Glenelg Inn

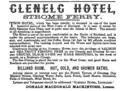
An 1893 advertisement for the Glenelg Hotel inside "Mackenzie's Guide to Inverness". The property's lessee at the time was Donald Macdonald Mackintosh

Glenelg Inn is a public house and inn in the village of Glenelg in the Highlands of Scotland. The current building dates to the second half of the 20th century, but remnants of the previous structure — the "imposing" Glenelg Hotel (itself a rebuild), which was largely destroyed in a 1947 fire — still stand.